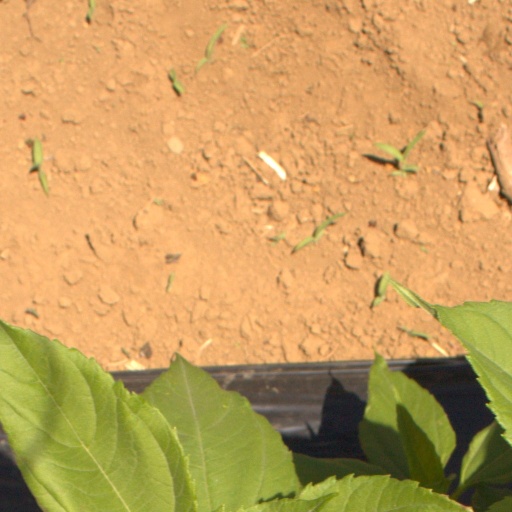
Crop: Jerusalem artichoke